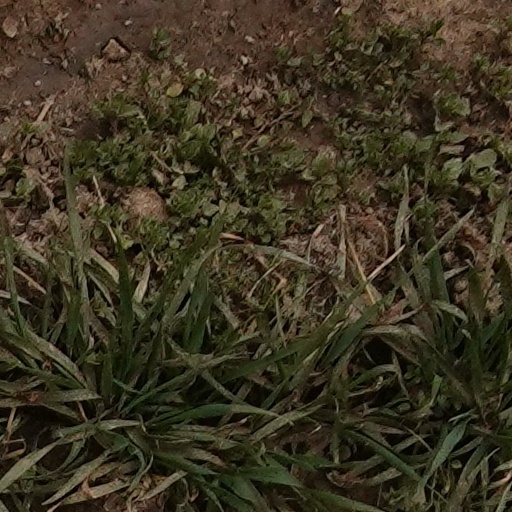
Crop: wheat